T. Narayana Rao

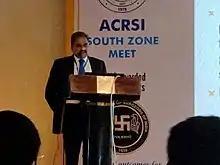
Rao delivering a lecture at a CME

T. Narayana Rao M.B.B.S., MS FICS, FACS, FRCS Glasgow is Formerly Professor of Surgery, Andhra Medical College, and chief surgeon at King George Hospital, bariatric surgeon of Visakhapatnam. Started Visakha Obesity Surgery Center, Founder - Chairman and Managing Director of a Multi Speciality Hospital, Narayana Medciti, Visakhapatnam, Member of Governing Council and Hon Jn secretary of ASSOCIATION of Surgeons of India.